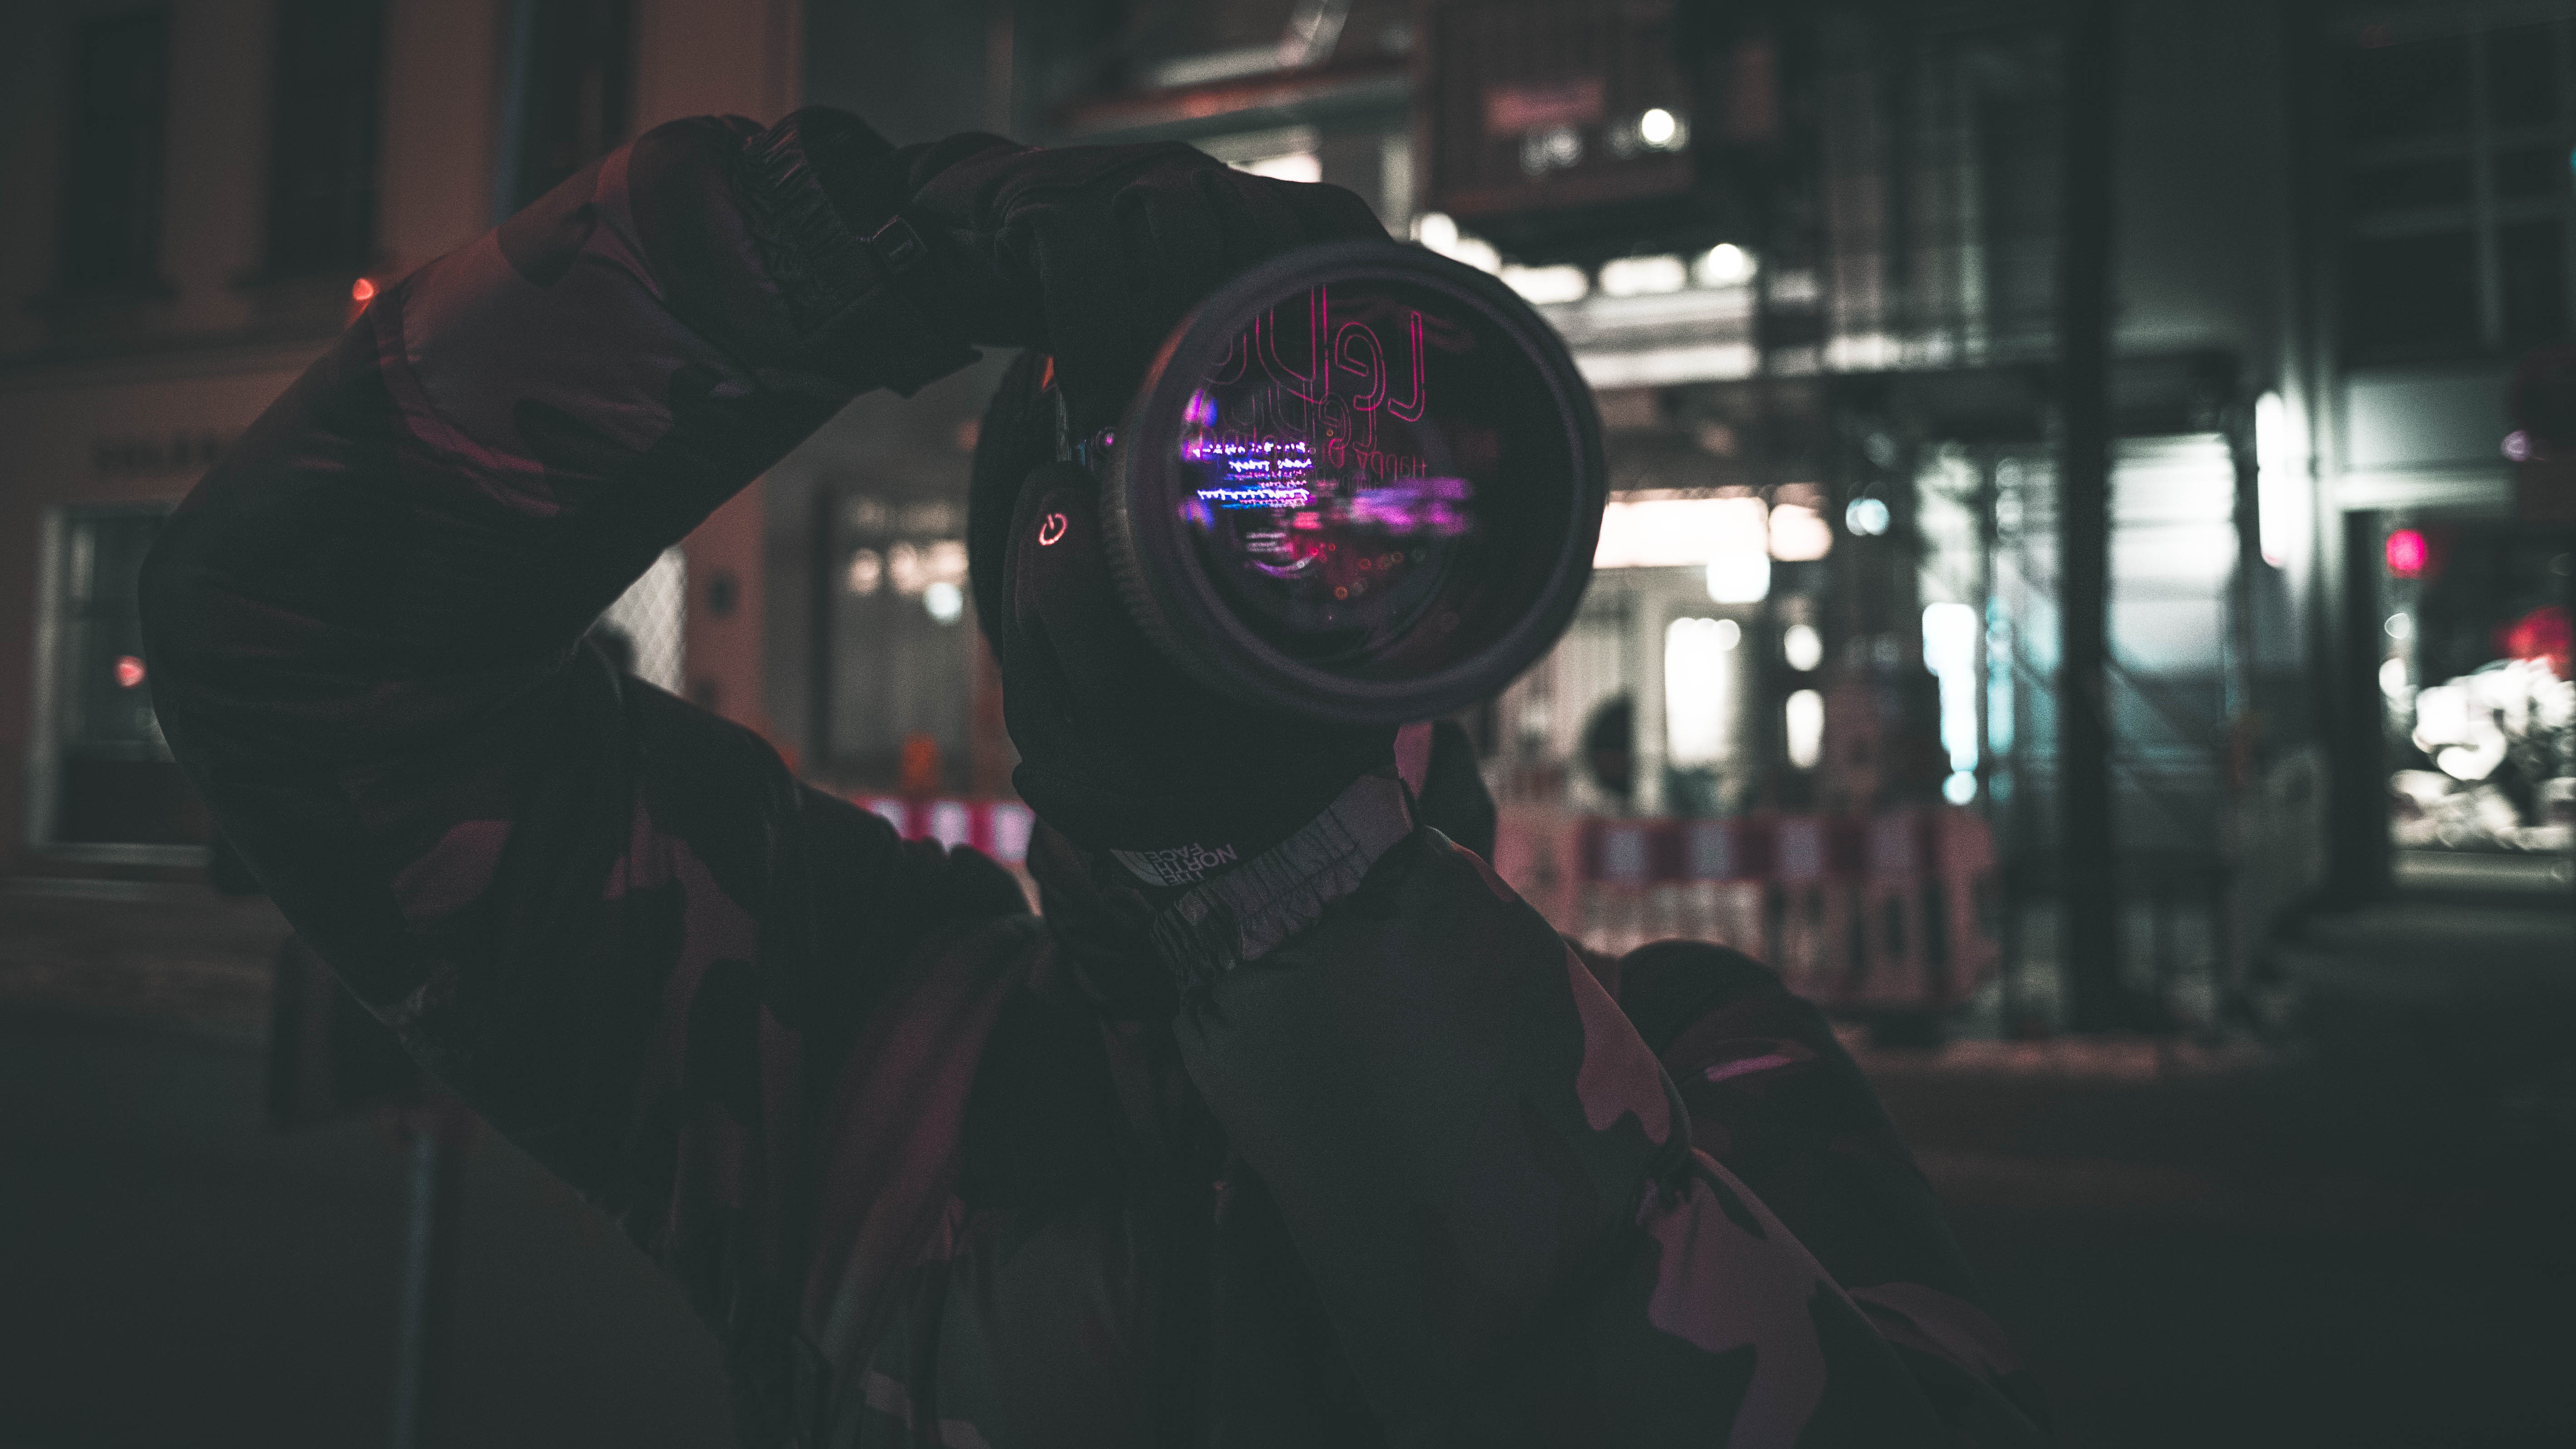
night, darkness, black, screenshot